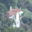
Label: house